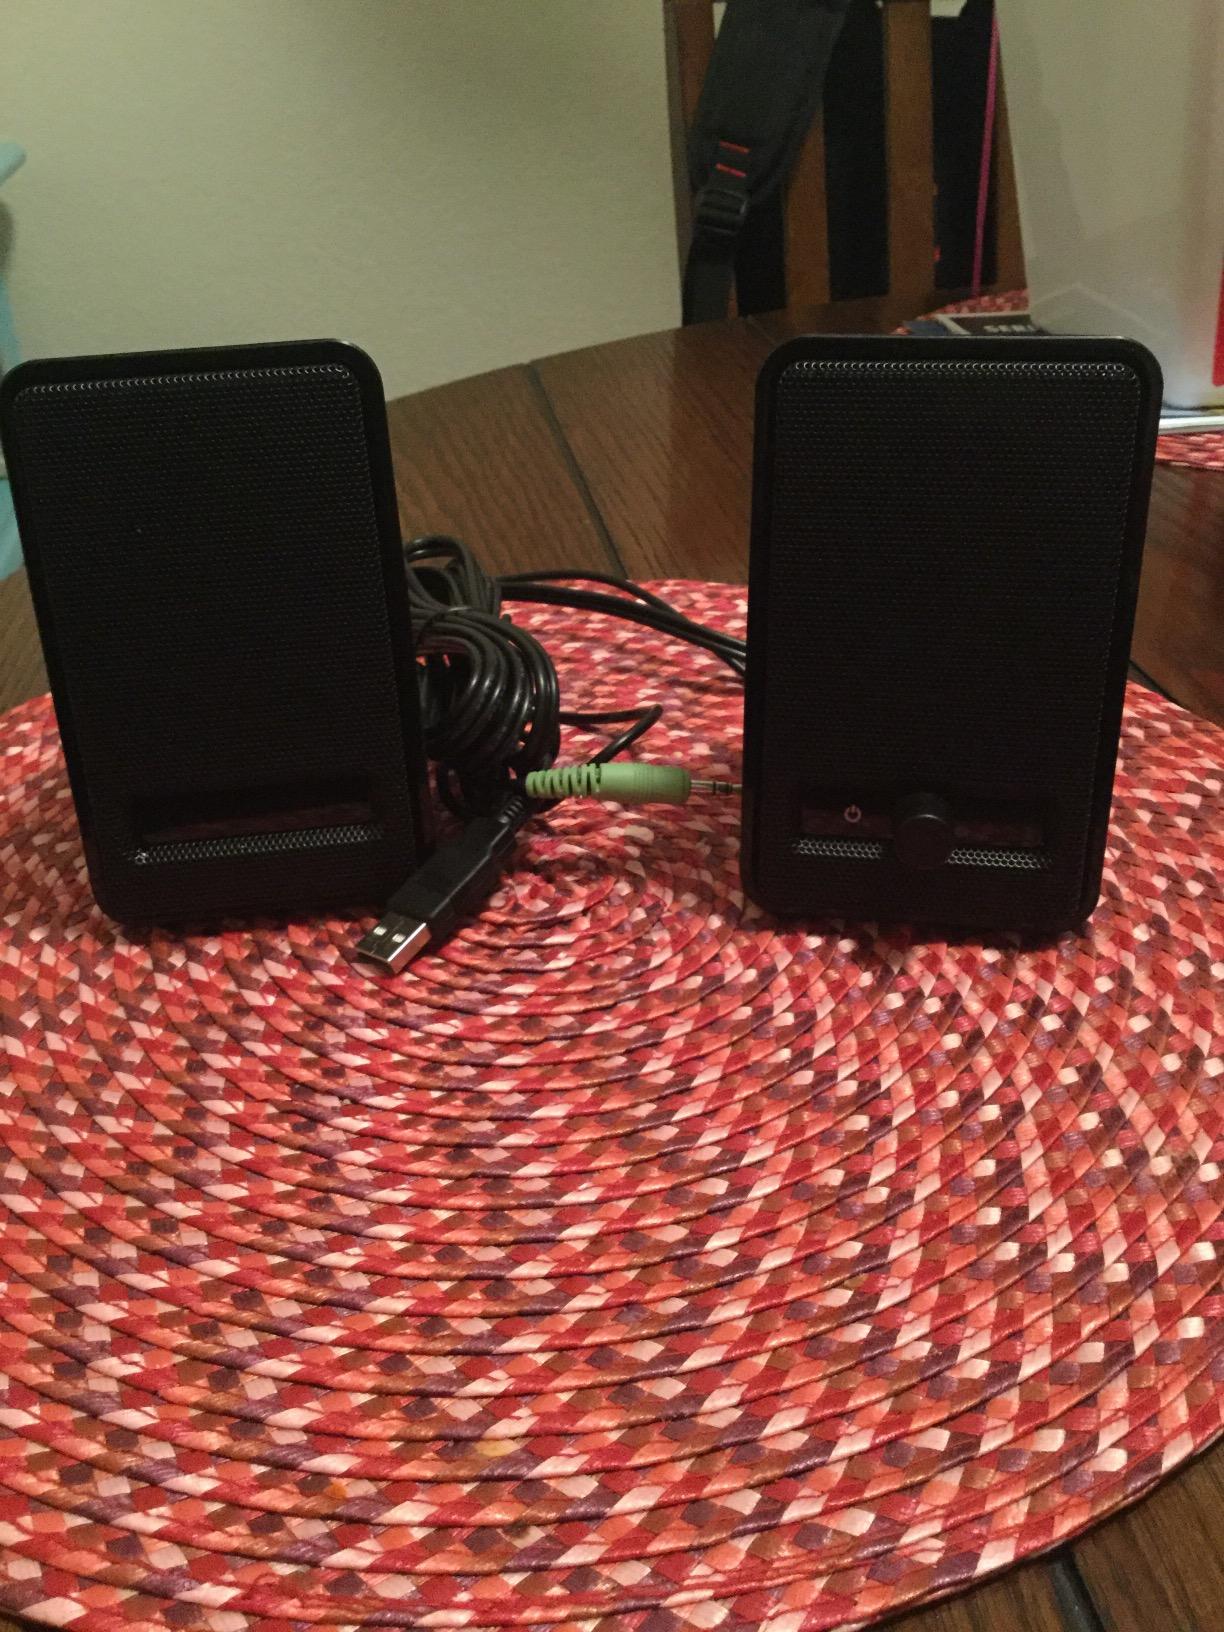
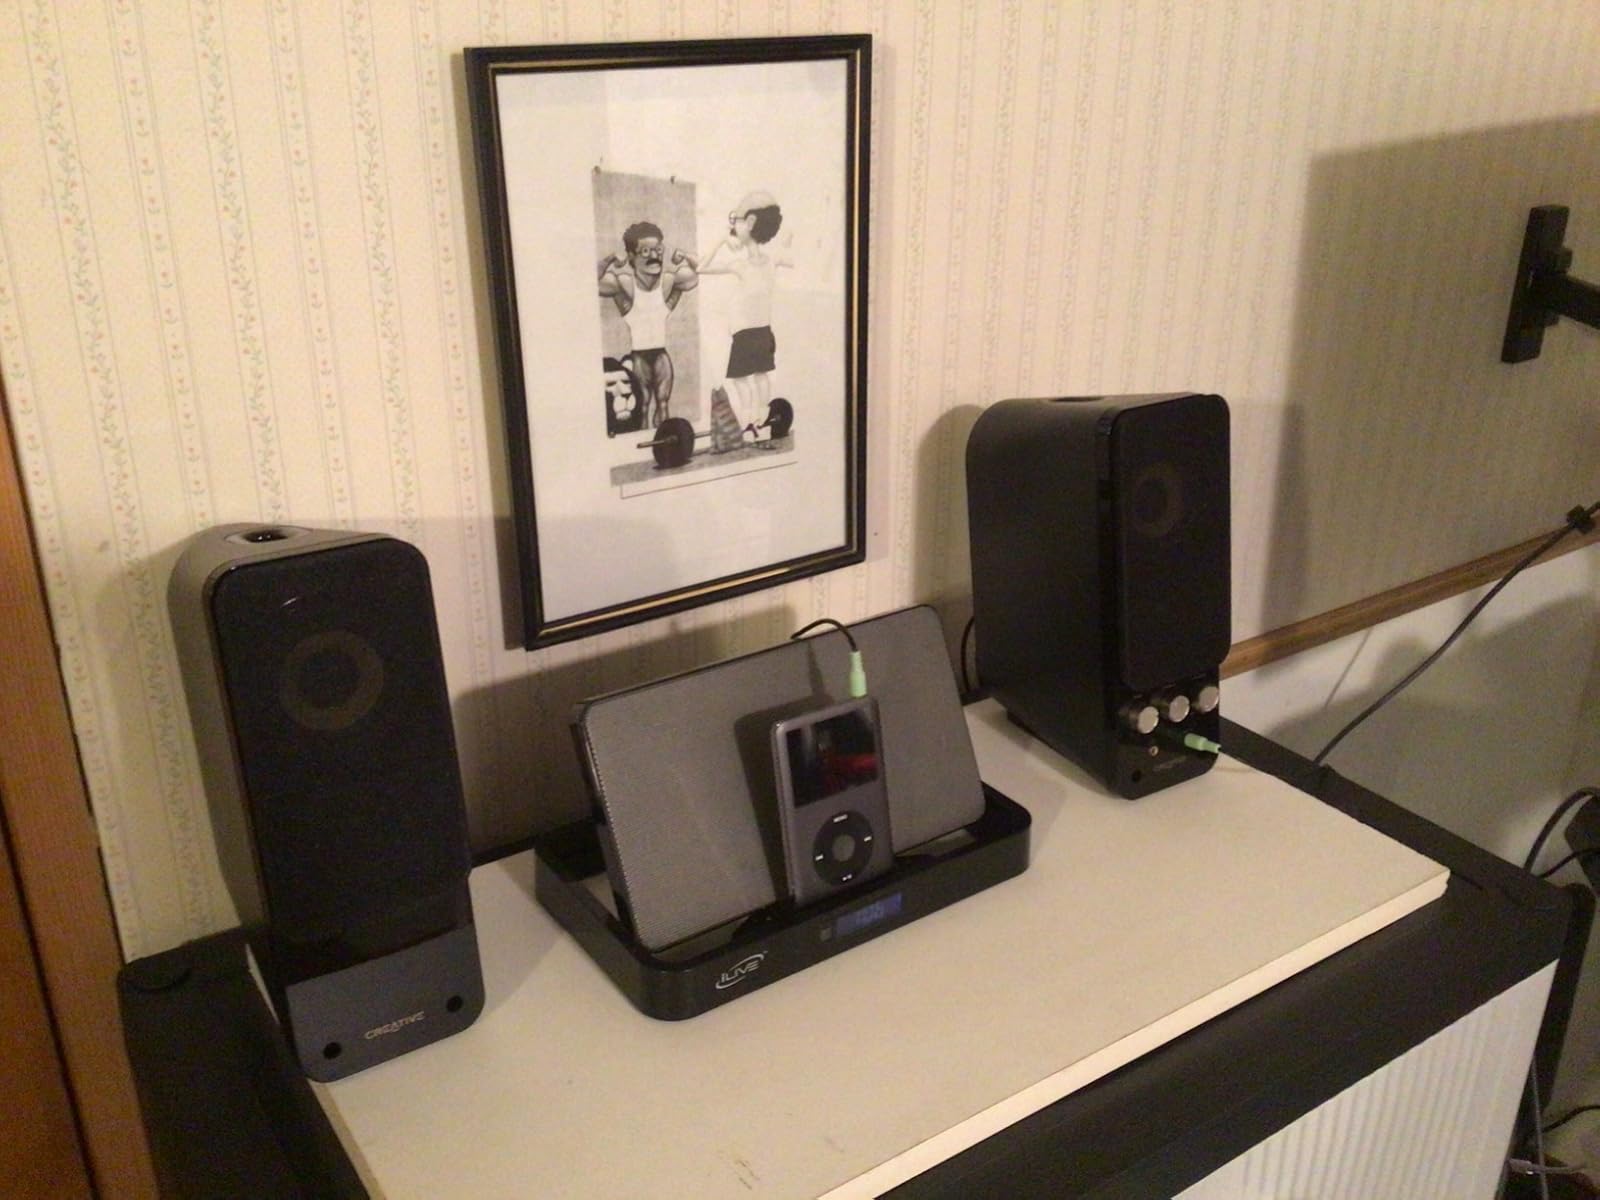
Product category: speaker
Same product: no